Pink-necked green pigeon

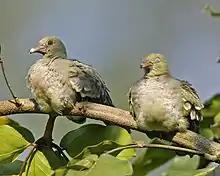
Recently fledged chicks

The pink-necked green pigeon is primarily a frugivore, taking a range of fruits, particularly figs ("Ficus"). Fruit of other trees are taken as well, including "Glochidion", "Breynia", "Vitex", "Macaranga", "Muntingia", "Melastoma", "Oncosperma" and "Bridelia". Shoots, buds and seeds are also taken, but much less commonly so, often by quite a substantial margin. In one study of the frugivores of Sulawesi 55 observations were made of this species feeding and every one was of it eating fruit, mostly figs. The species feeds in the mid-canopy of the forest and rarely feeds in the understory or on the ground. It is described as being agile when clinging on fine branches to reach fruits at the end. Like other members of the genus "Treron", the gizzard is muscular and contains grit, which is used to grind and digest seeds inside fruit. Studies of closely related species have found that not every individual has grit, and it is likely the same is true of this species. It is social, feeding in small groups or, where an abundant source of food is found, quite large flocks of up to 70 birds. The species also roosts communally, and can form roosting flocks of hundreds of birds.